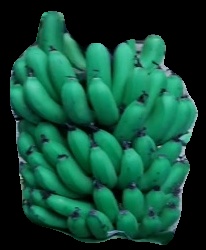
Variety: pachbale
Grade: grade2